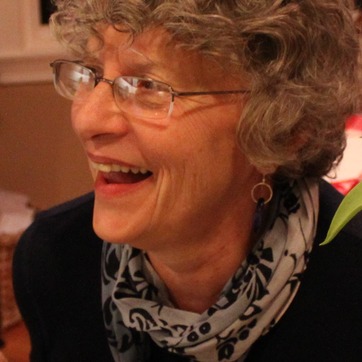
Material: skin